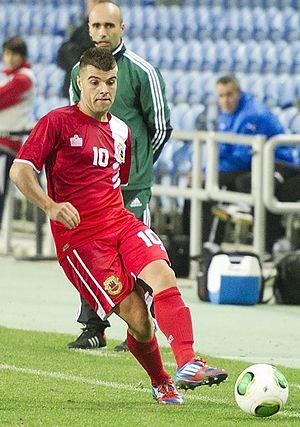
Liam Walker, né le 13 avril 1988 à Gibraltar, est un footballeur international gibraltarien à l'Europa FC.